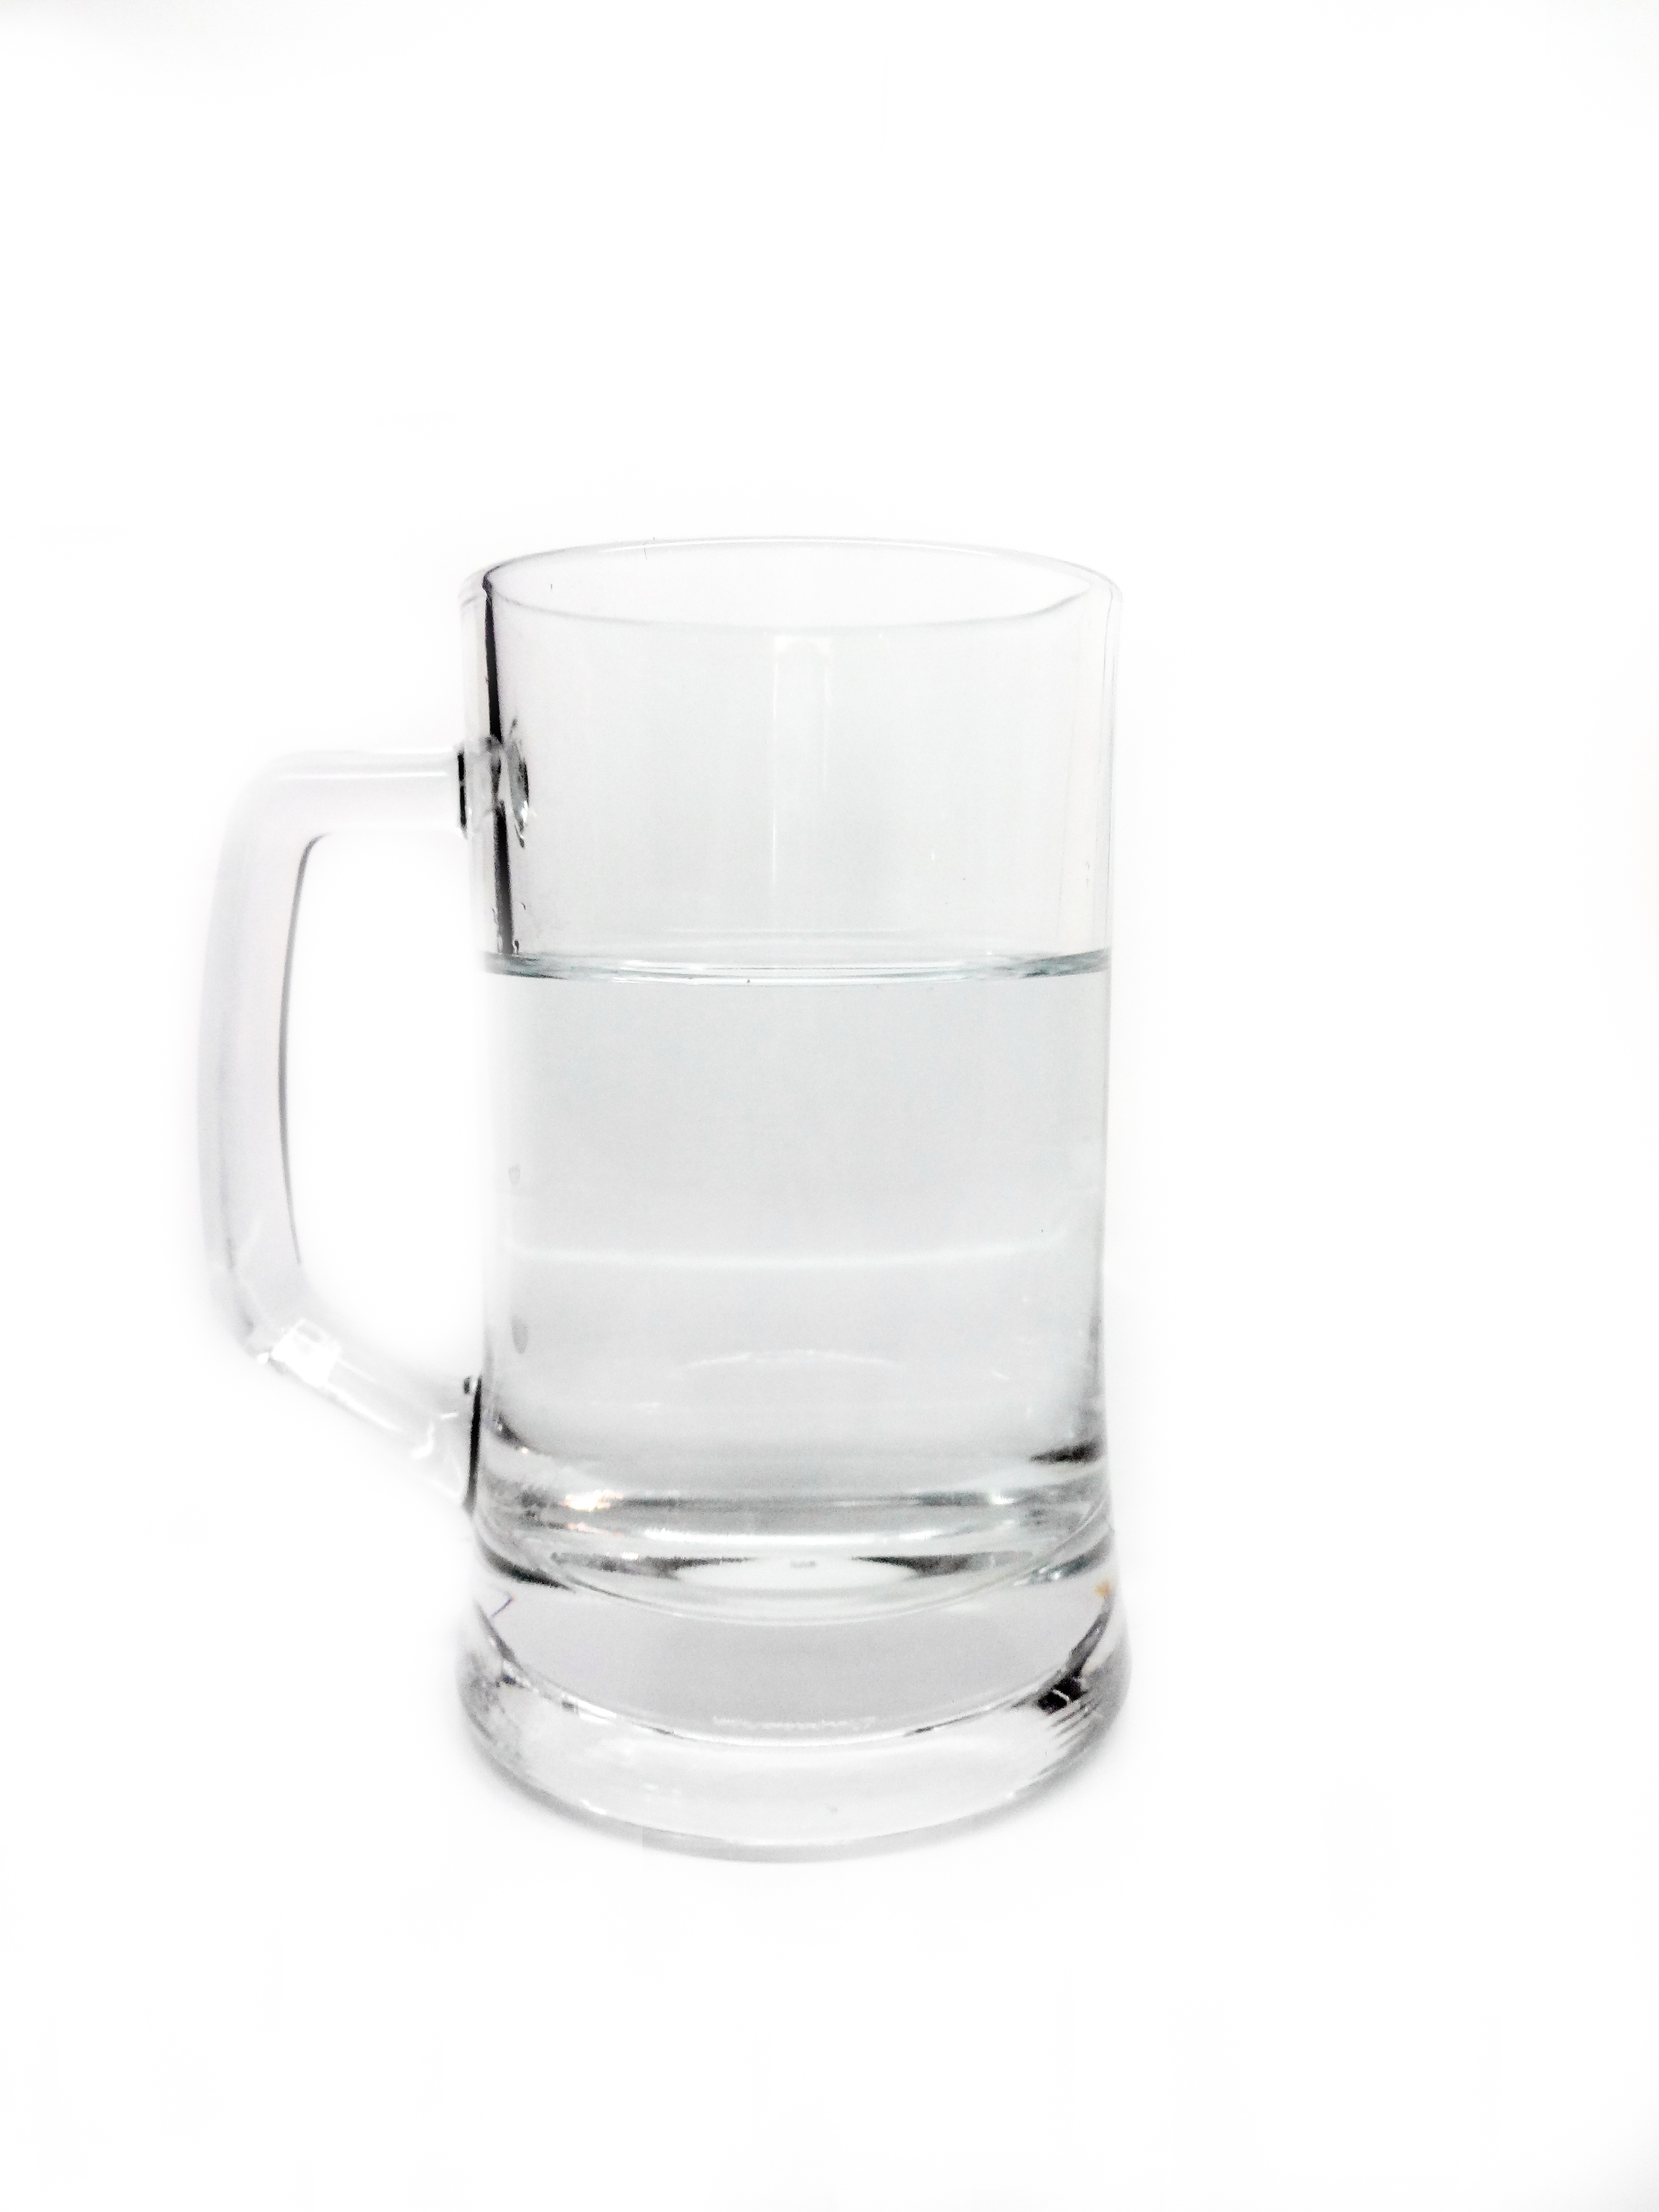
hand, water, glass, cup, drink, bottle, mug, tableware, freshness, glass bottle, drop of water, beer glass, free image, glass of water, distilled beverage, pint glass, drinkware, old fashioned glass, highball glass